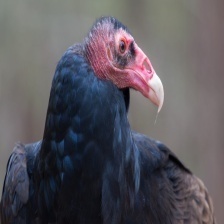
Species: TURKEY VULTURE
Scientific name: CATHARTES AURA
ImageNet parent category: vulture